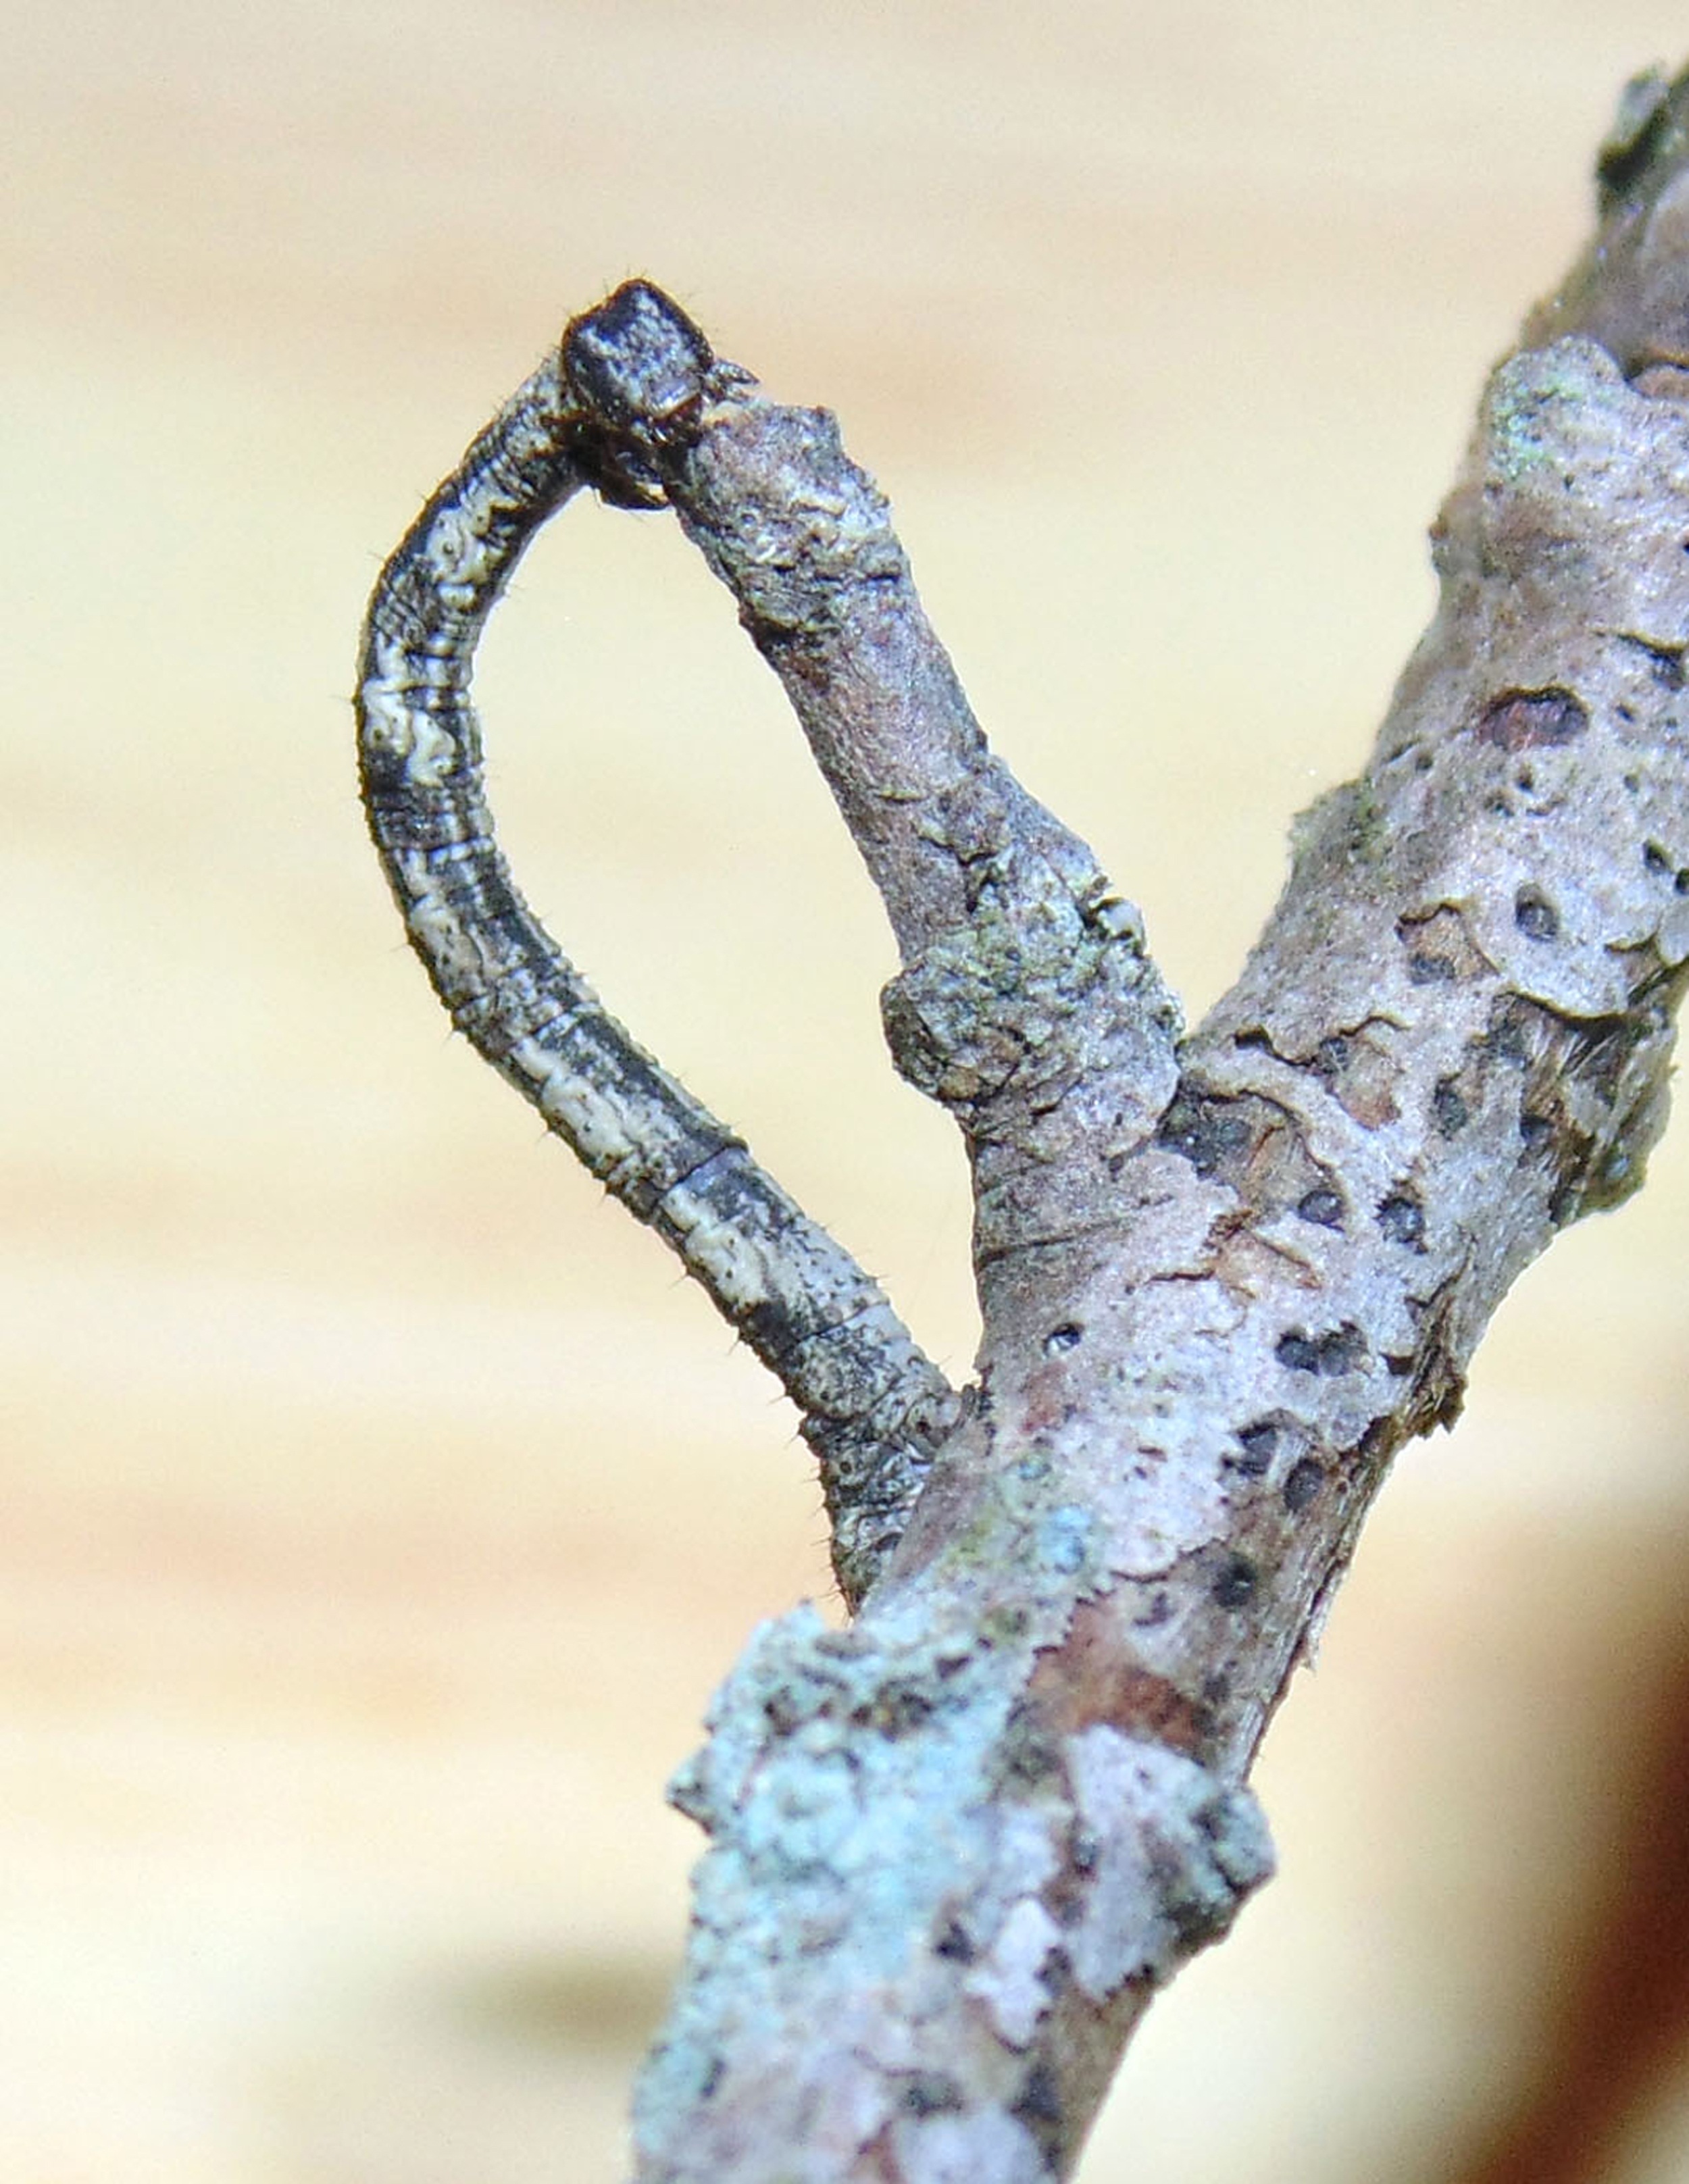
nature, branch, leaf, animal, macro, bug, climbing, twig, close up, crawling, art, worm, macro photography, inchworm